Romani cuisine

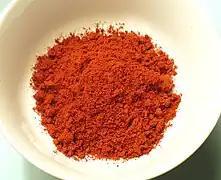
Romani people use paprika to season their food.

The use of paprika, garlic and bell peppers is common amongst Romani in the Balkans. Stews are common amongst Romani throughout Europe. Potatoes are also a staple in their diet. Another traditional dish cooked by Romani people is "sarma", "salmaia" or "sodmay ("cabbage stuffed with meat and rice). Romani people consume dishes consisting of stuffed peppers, especially on holidays and special occasions. Romani people also cook "pufe" (made from fried flour), "xaritsa" (fried cornbread), "bogacha" (baked bread) and "xaimoko" (a meal consisting of rabbit meat). They serve their meals with "kafa" (coffee) and "chao" (tea) with sugar and milk or fruits such as strawberries, peach slices, apple slices, or lemon. There are several spicy Romani soups. "Fusui eski zumi" is a Romani butter bean soup often made with ham. "Pertia" is a soup made with jellied pig's feet and pig's ears. Romani stews are usually made with green and red peppers, tomatoes, potatoes, onions, garlic, and some meat. There are a variety of stews in Romani cuisine, like one Romani chicken paprikash called "puyo". Whole meats, like spit-roasted pigs or lambs, are commonly prepared for Romani rituals. Large hams and lamb steaks bought wholesale and barbecued with a customary hot sauce called chile mole are also eaten at Romani feasts. The fat crust of ham is many Roma's favorite part of the meat. The Roma have their own method of making coffee and tea. Romani coffee is often boiled with the groats and often dipped off the top with a spoon. At Romani feasts, sarmi, meats, hot sauces, celery sticks (often eaten by the Roma for virility), salads, pirogo, saviako, and a stew or two are usually served. Romani people only serve fruit on the table at pomana feasts.